Sámi cuisine

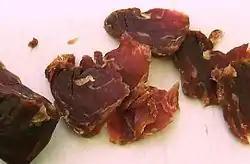
Dried reindeer meat

Traditionally, the cuisine of Sápmi has been based on local materials, like fish, game, reindeer and berries. Berries have been important food, because other kinds of fruits or vegetables were not available during the long winters. Nowadays berries are parts of delicate sauces and desserts. The most valued berry of Sápmi is the cloudberry. Milk consumption varied among groups of Sámi, but was not very common in general.